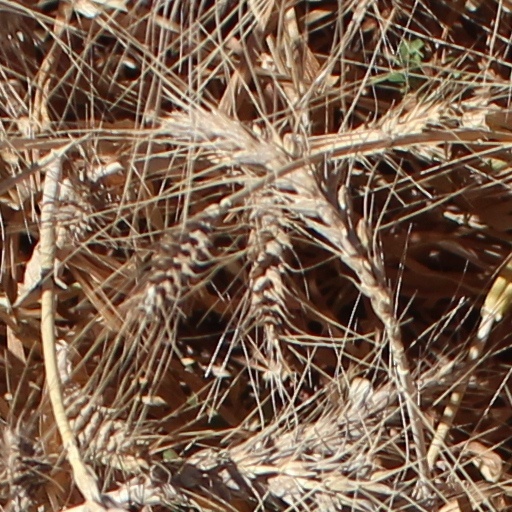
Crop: wheat